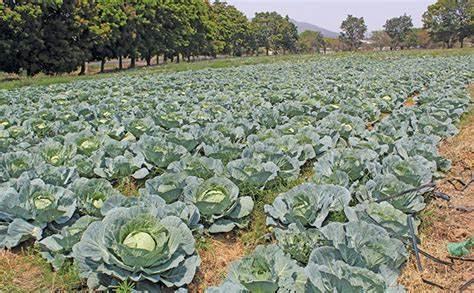
Hiki ni kilimo cha kabeji, kwa mtazamo wangu naona kuwa wameweza kuzingatia kilimo biashara yaani ili kuuza kabeji na kupata fedha.